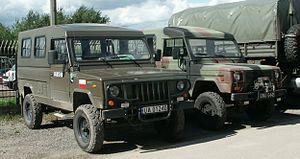
Fabryka Samochodów Ciężarowych ou FSC est un constructeur de camions polonais.